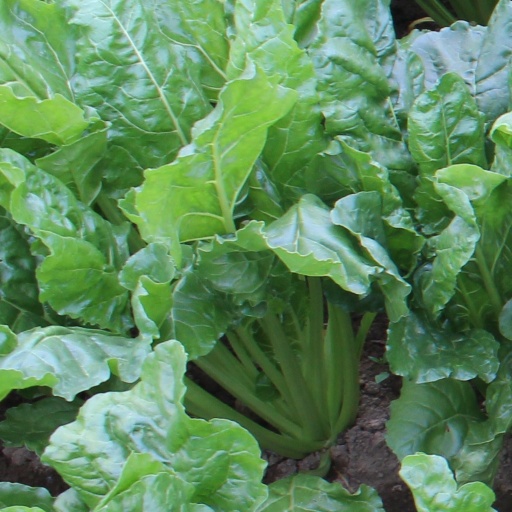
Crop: sugar beet